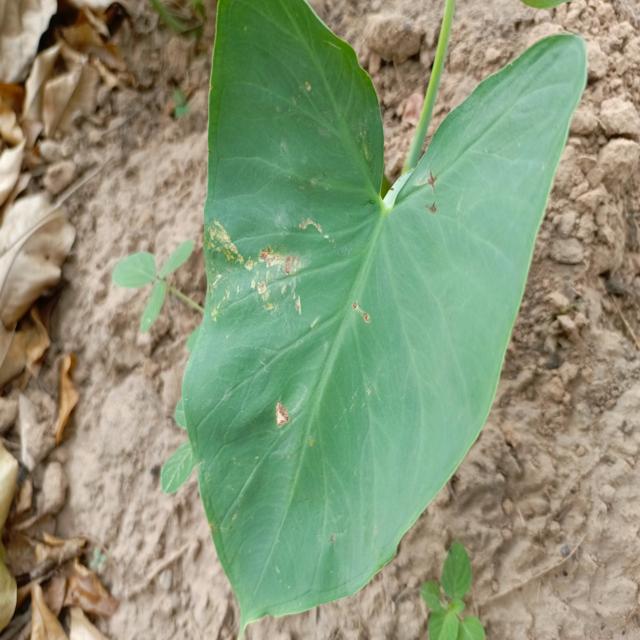
Label: Early_Blight